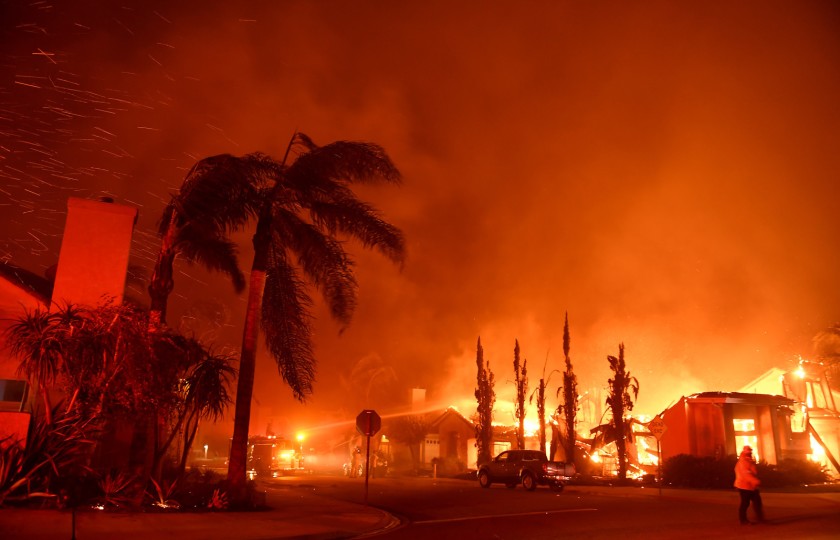
Label: urban_fire